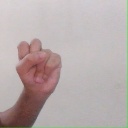
अक्षर: स